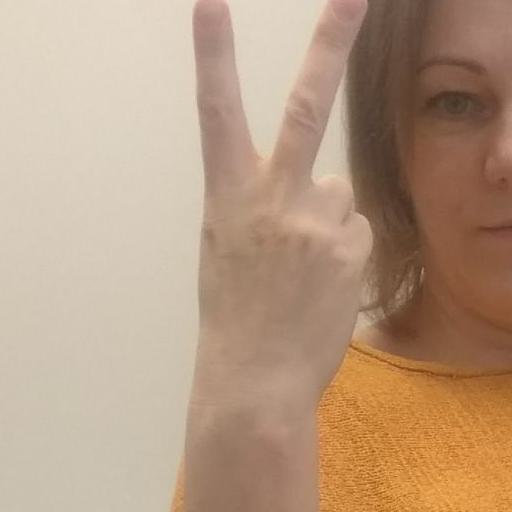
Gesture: peace_inverted